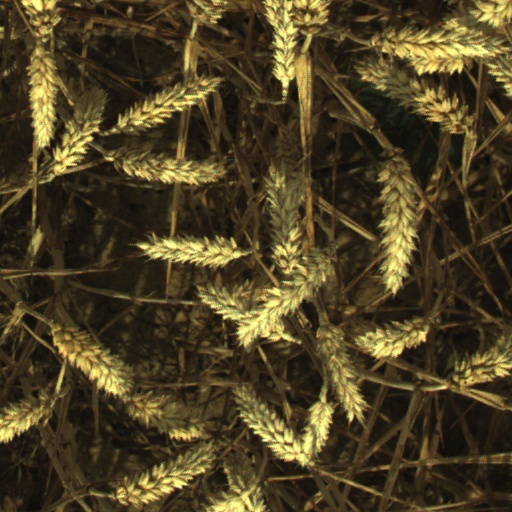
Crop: wheat